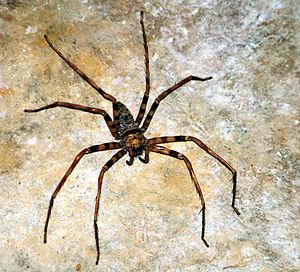
Heteropoda maxima est une espèce d'araignées aranéomorphes de la famille des Sparassidae.